Akilathirattu Ammanai

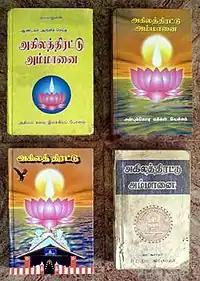
The most controversial versions of Akilam; Clockwise from top-left: Kalai Ilakkiya Peravai version, Anbukkodi Makkal-Iyakkam Version, Vaikundar Thirukkudumbam Version (1989) and DDPV

Author Hari Gopalan Citar states in the text that he wrote this book on a Friday, the twenty-seventh day of the Tamil month of Karthikai (13 December) in the year 1839 CE. The author claims that God woke him up during his sleep and commissioned him to record his dictation. "Akilathirattu" was recorded on palm leaves until 1939, when it was printed.